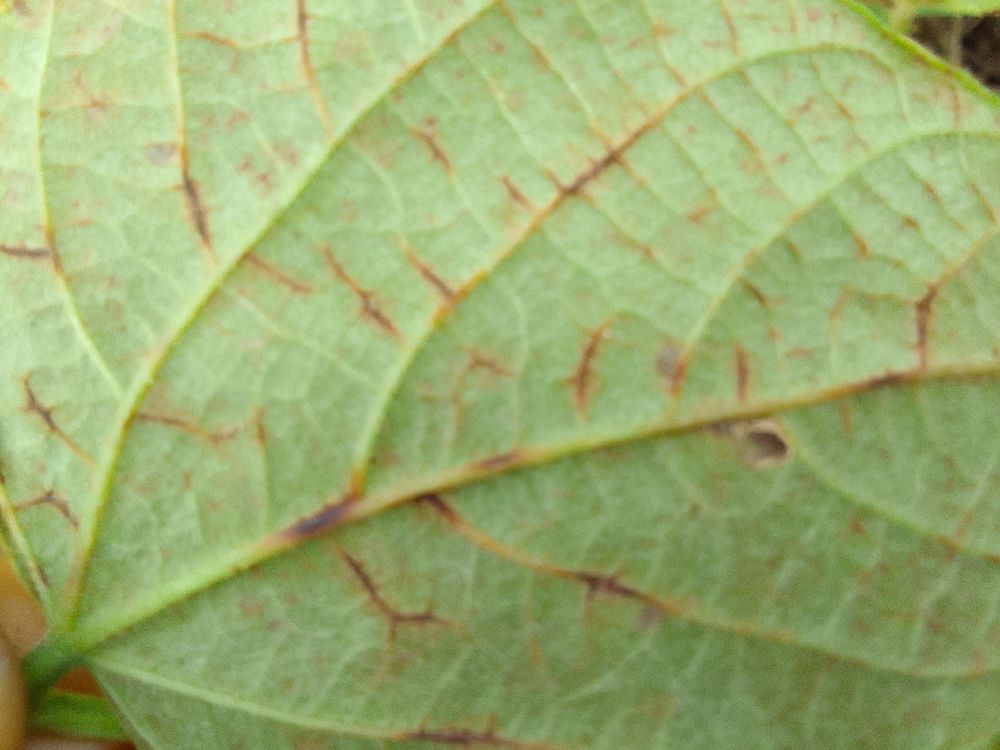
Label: anthracnose